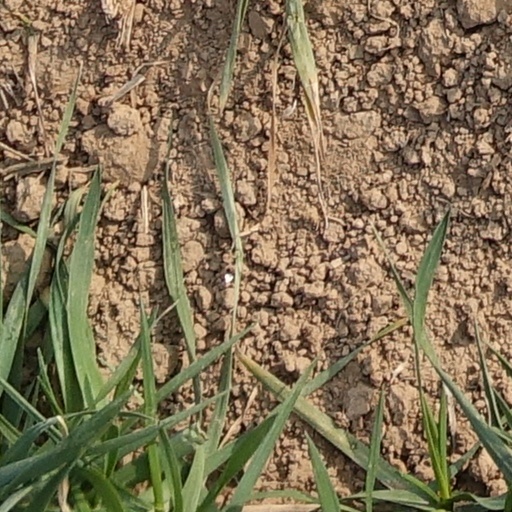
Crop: wheat